Sarremezan

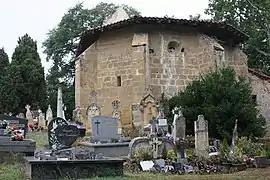
The chapel in Sarremezan

Sarremezan is a commune in the Haute-Garonne department in southwestern France.